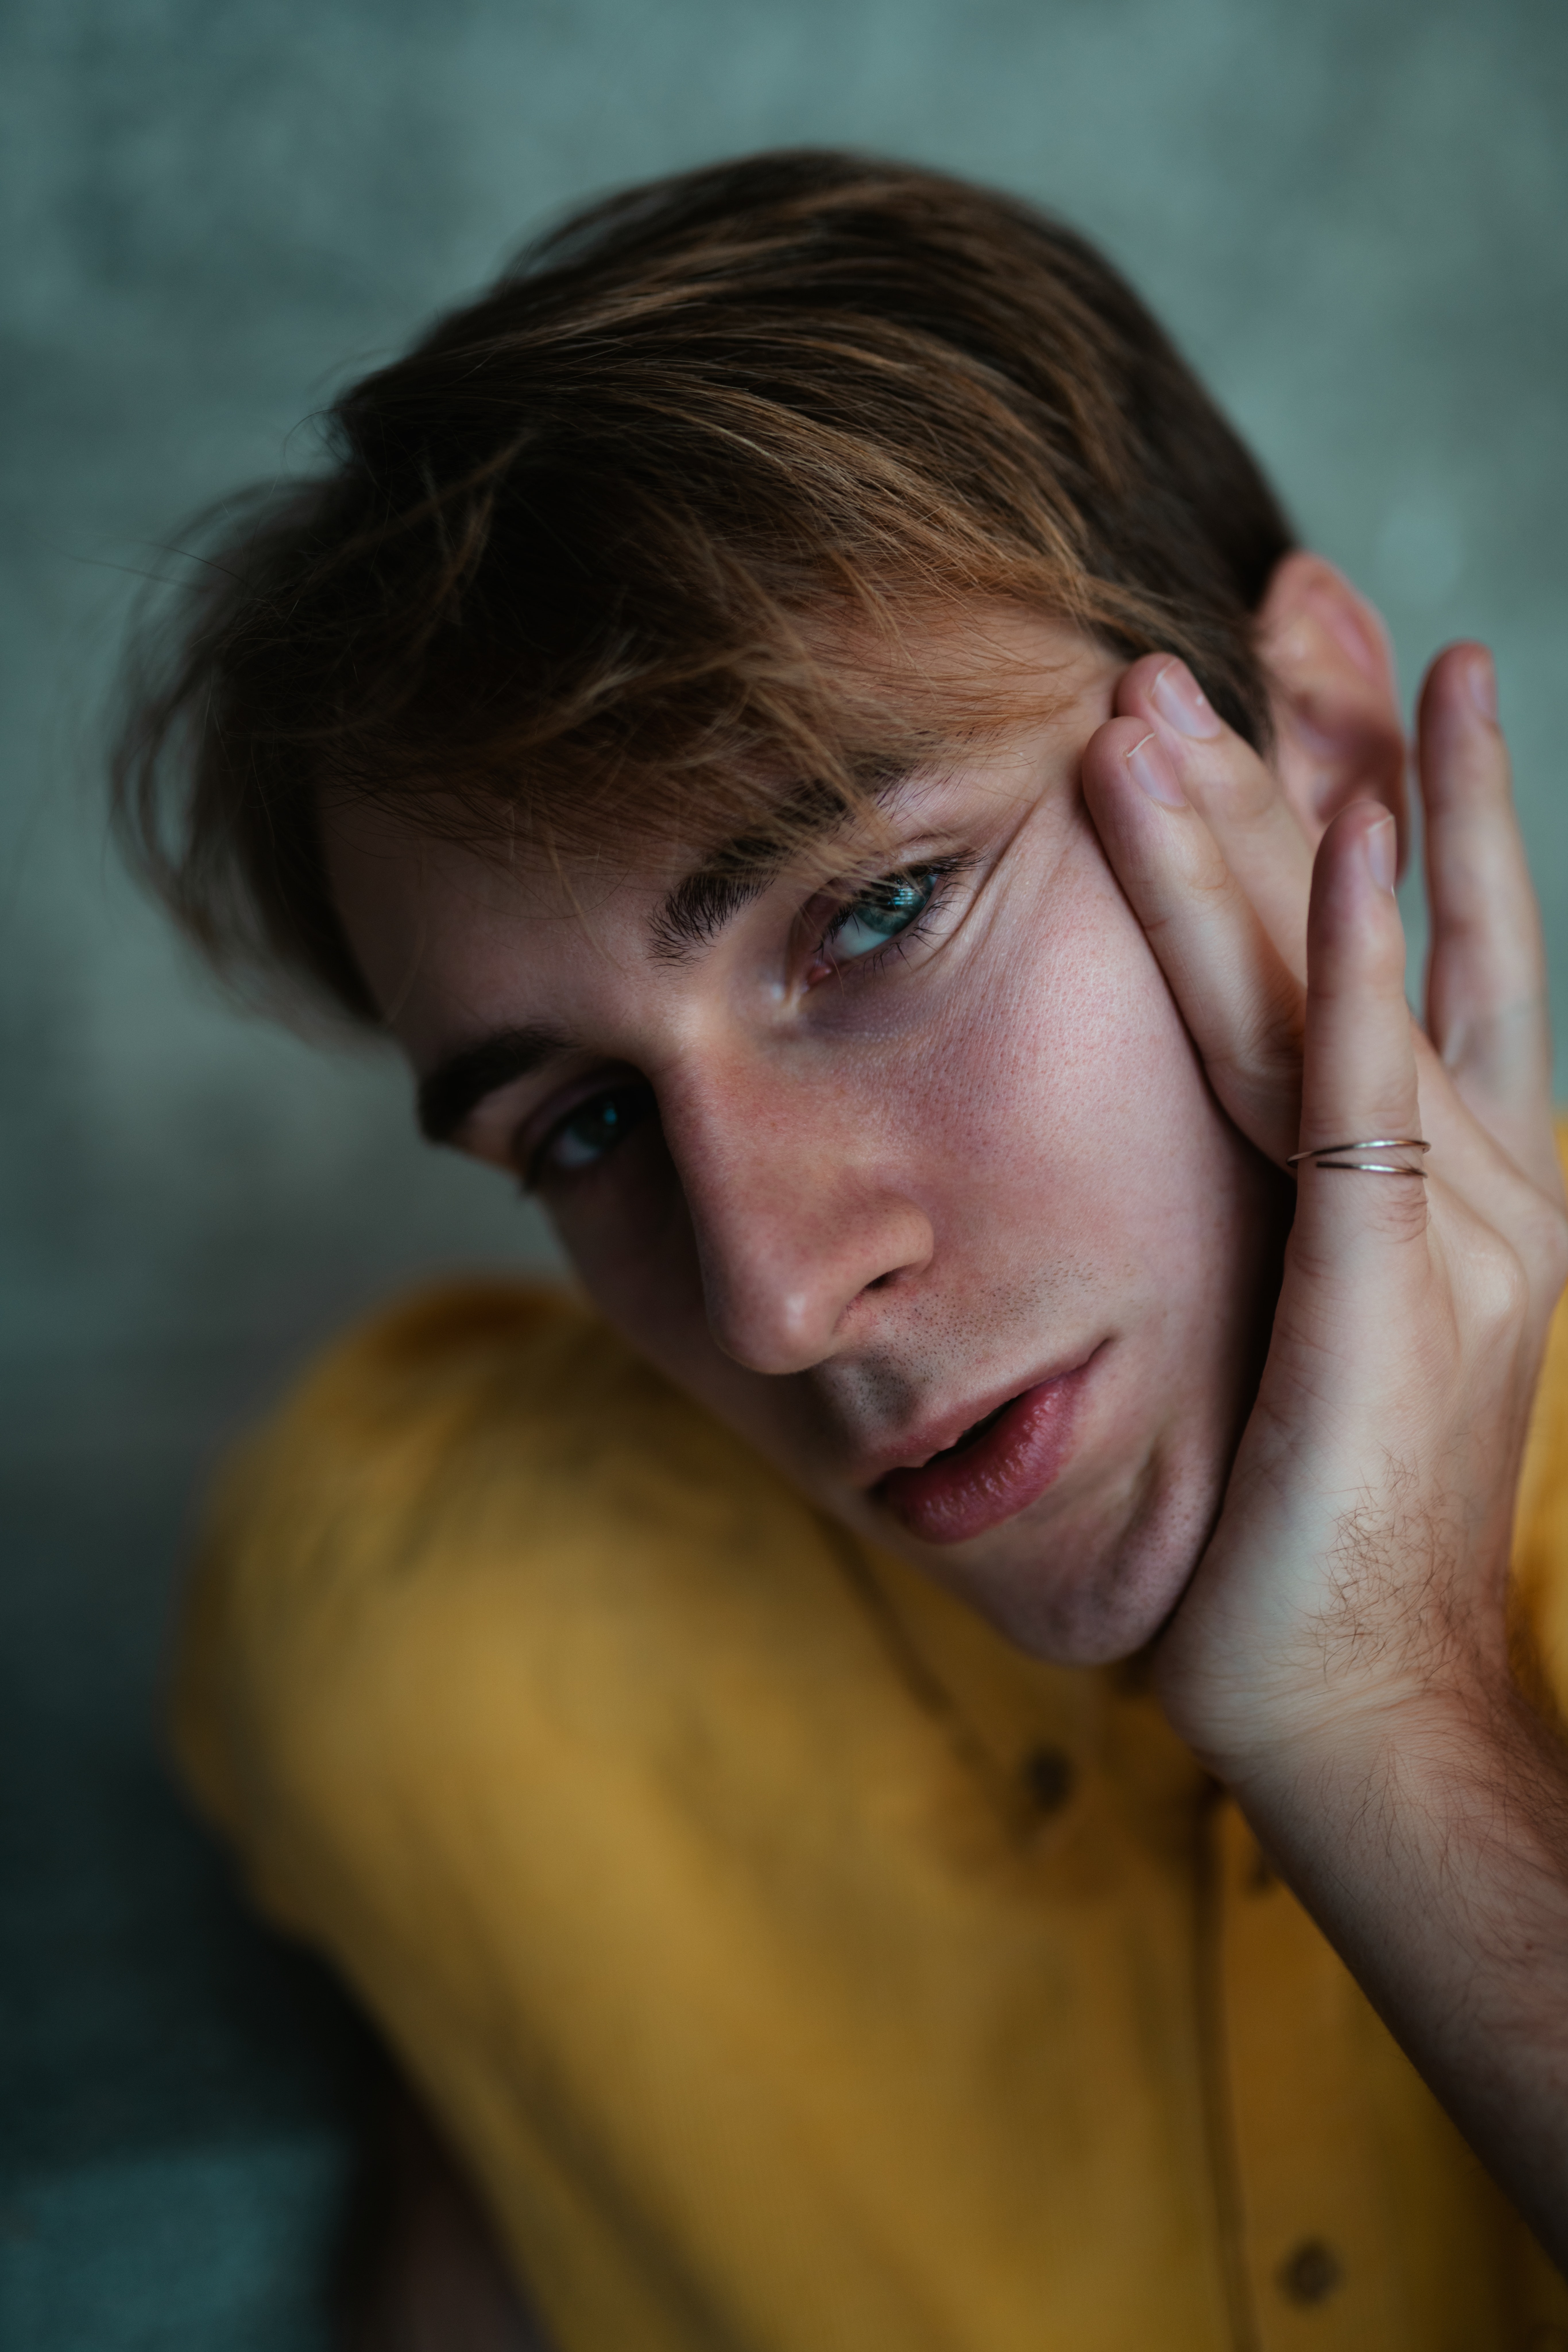
face, hair, head, eyebrow, forehead, beauty, eye, hairstyle, nose, hand, chin, blond, muscle, arm, human, Barechested, jaw, photography, mouth, surfer hair, neck, finger, model, portrait, gesture, flesh, portrait photography, photo shoot